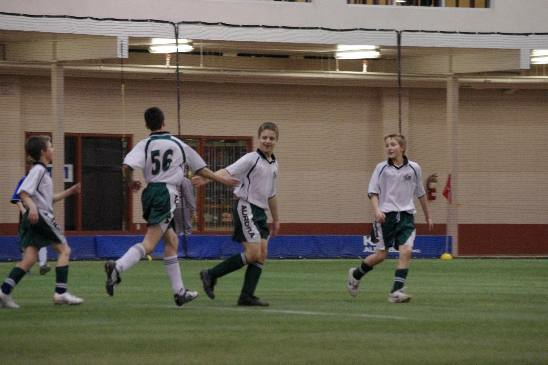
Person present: Yes